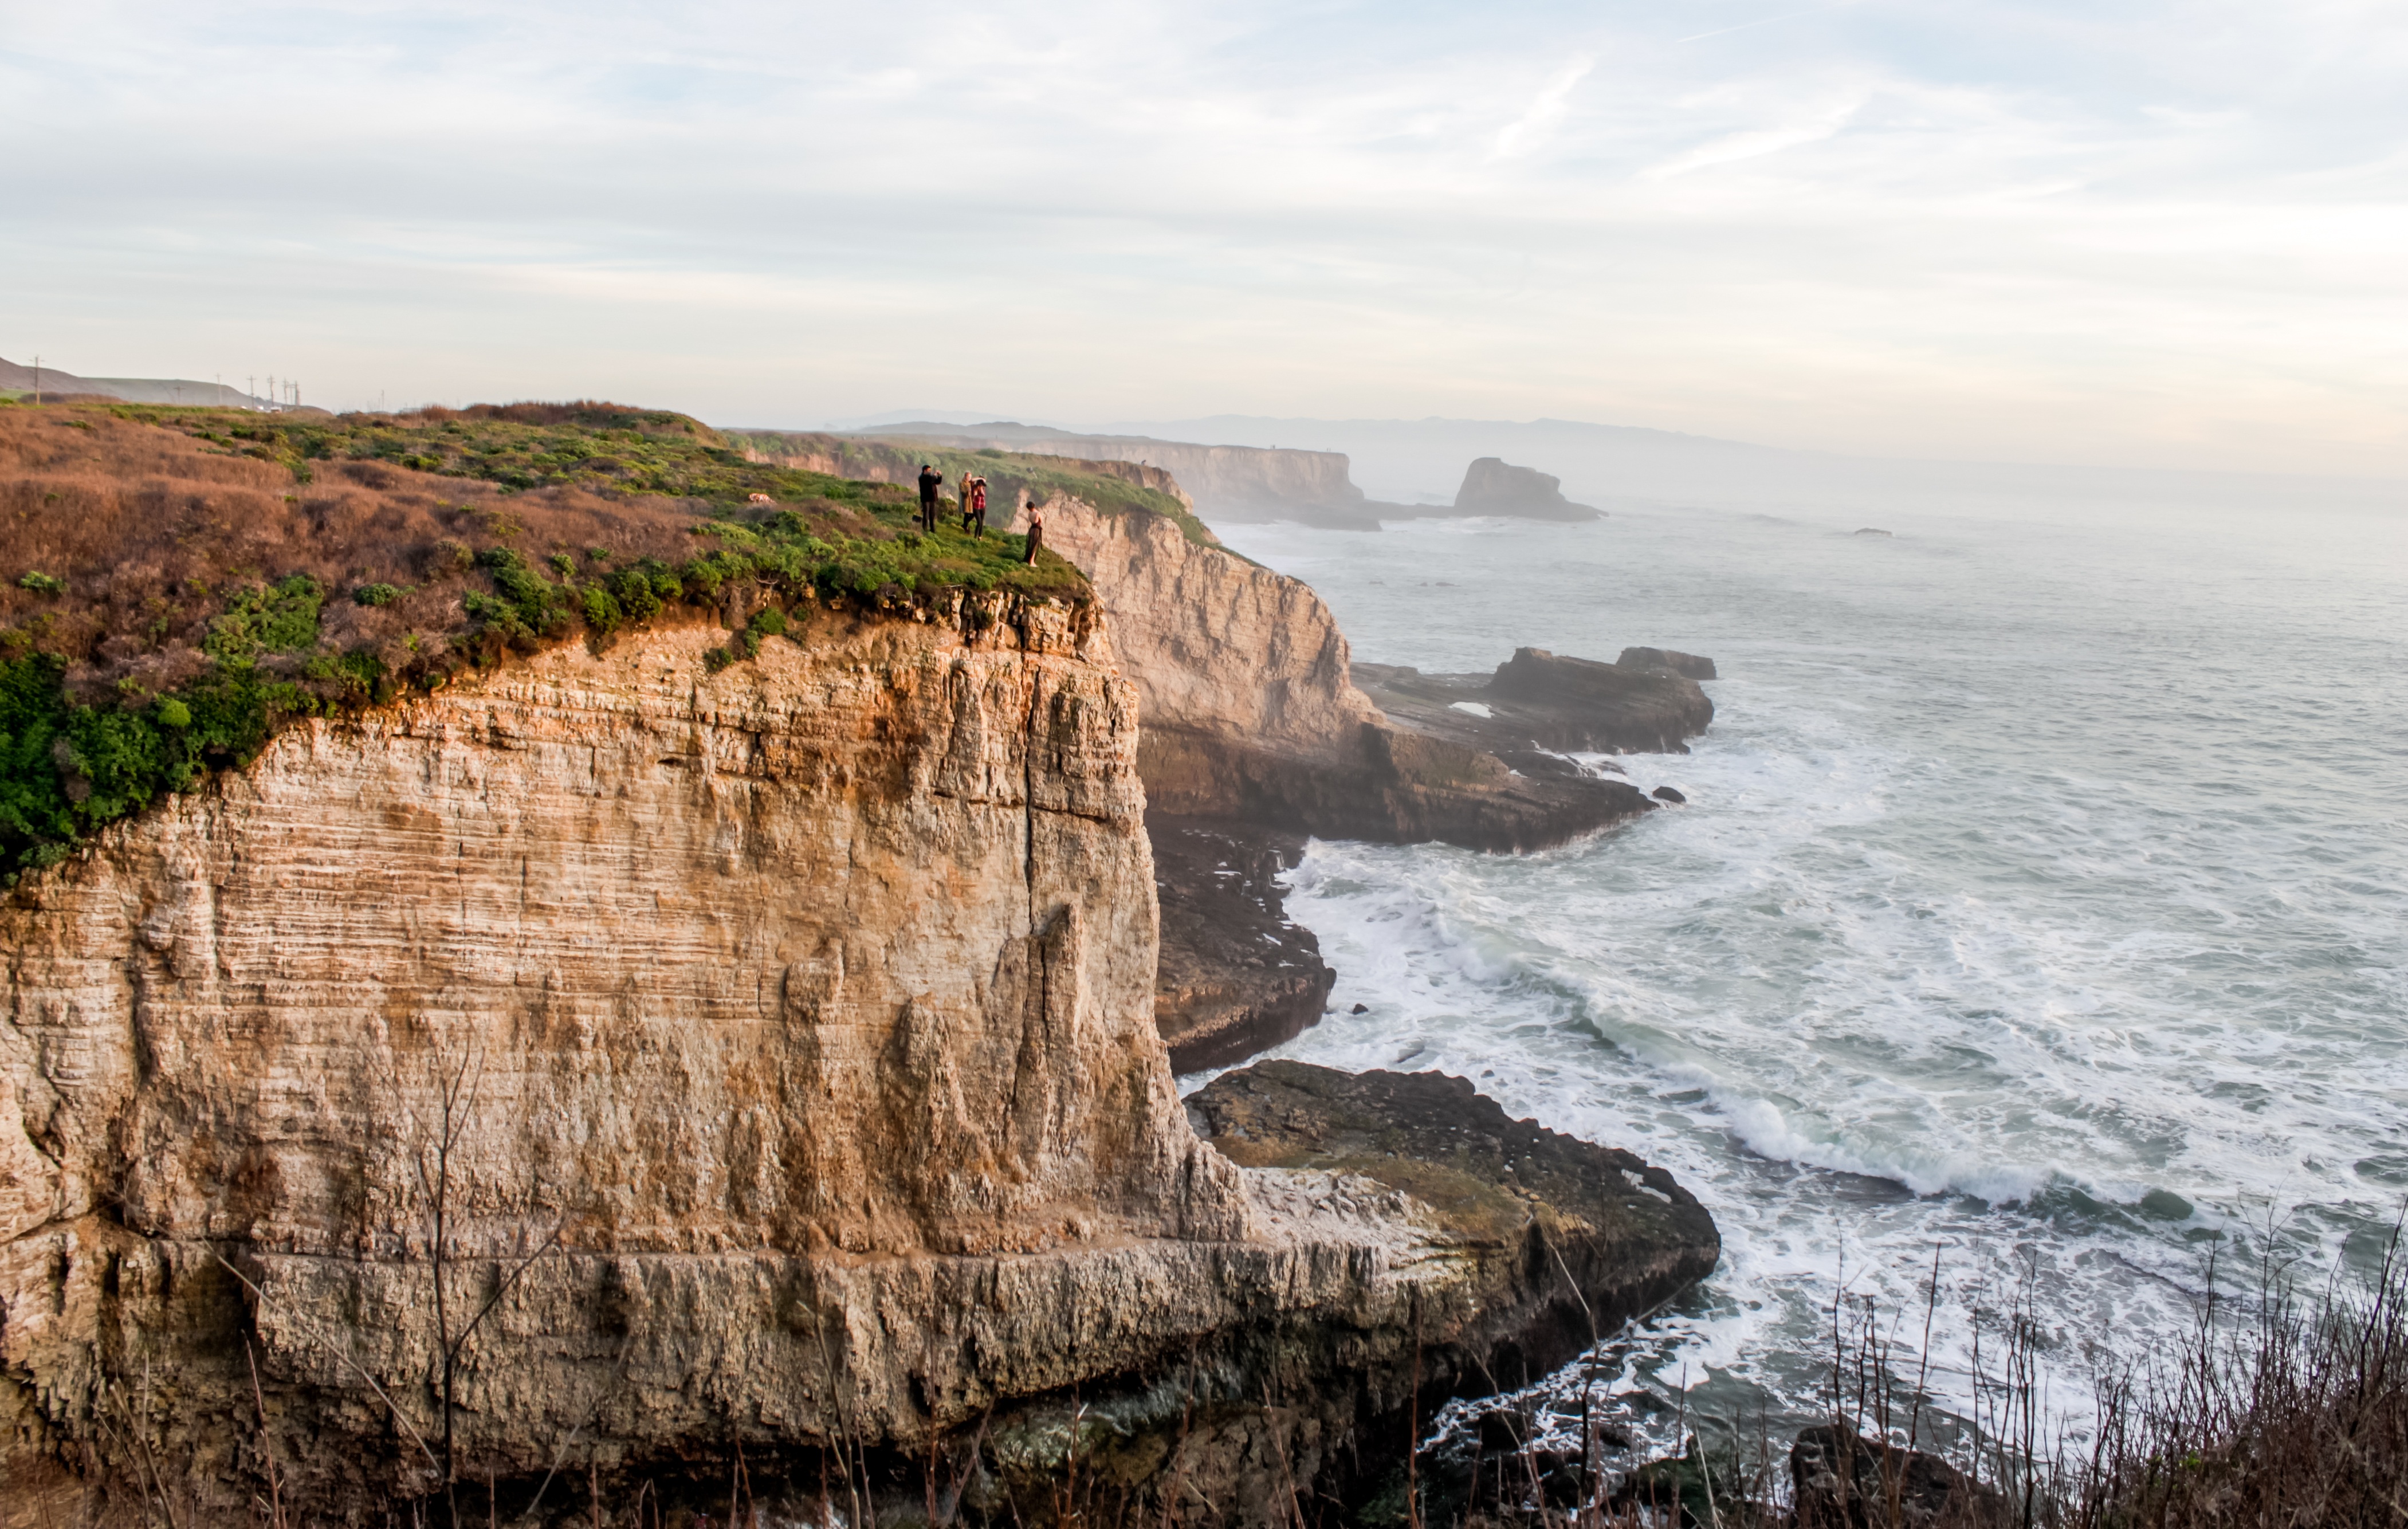
beach, landscape, sea, coast, water, nature, rock, ocean, light, lighthouse, architecture, sky, sunrise, sunset, white, house, shore, wave, building, old, travel, coastline, shoreline, formation, cliff, surf, cove, tower, scenic, usa, bay, landmark, harbor, beacon, blue, tourism, terrain, california, material, body of water, santa, geology, cruz, pacific, breakwater, cape, landform, santa cruz, geographical feature